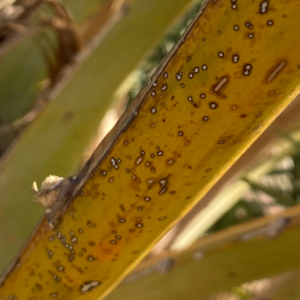
Label: Black Scorch